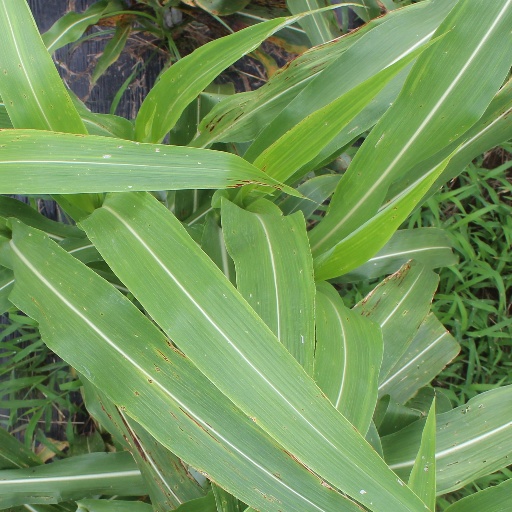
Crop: sorghum